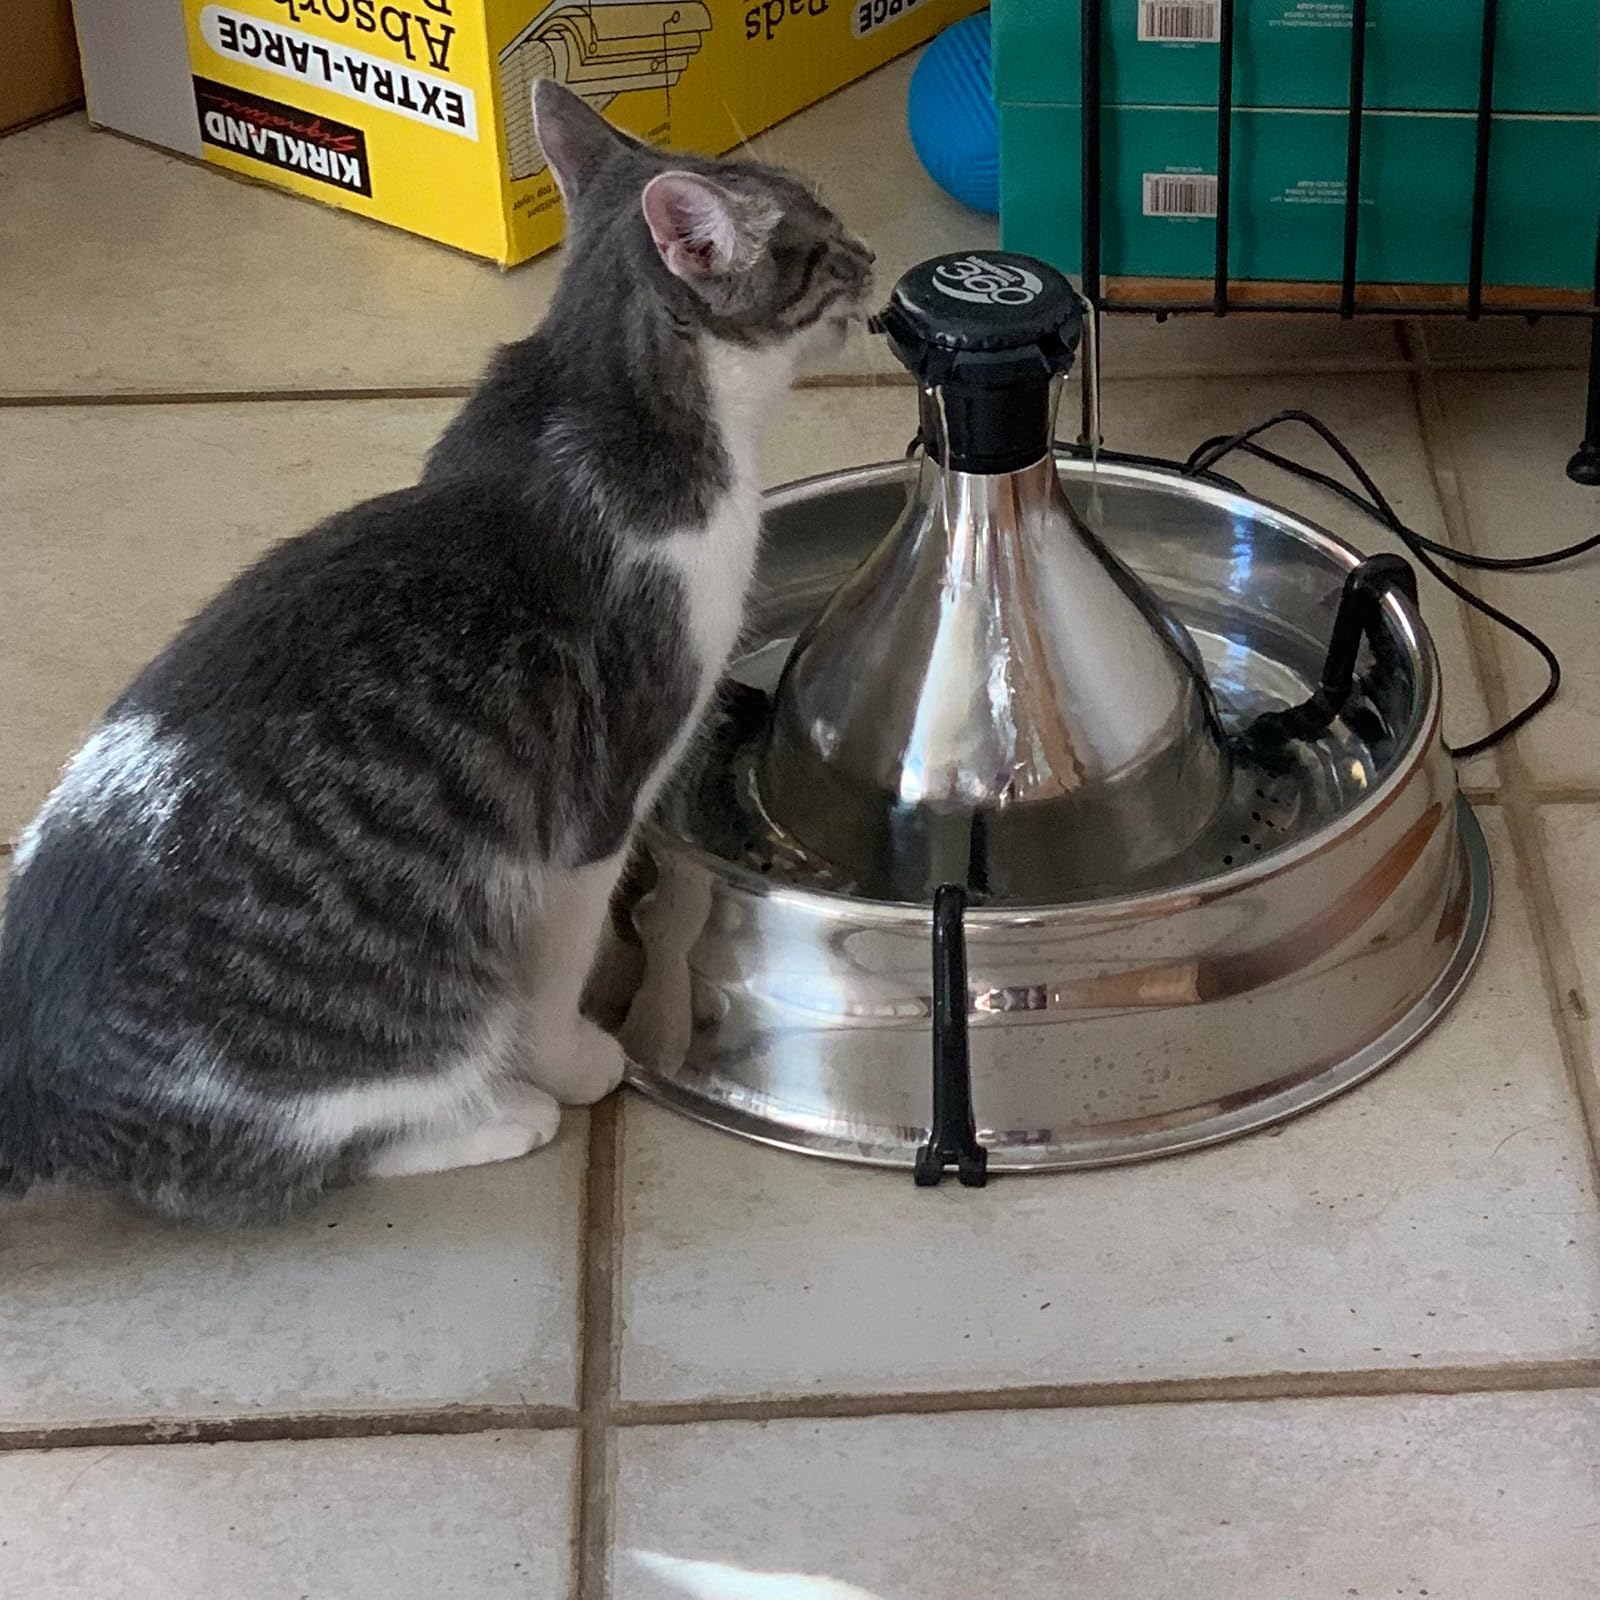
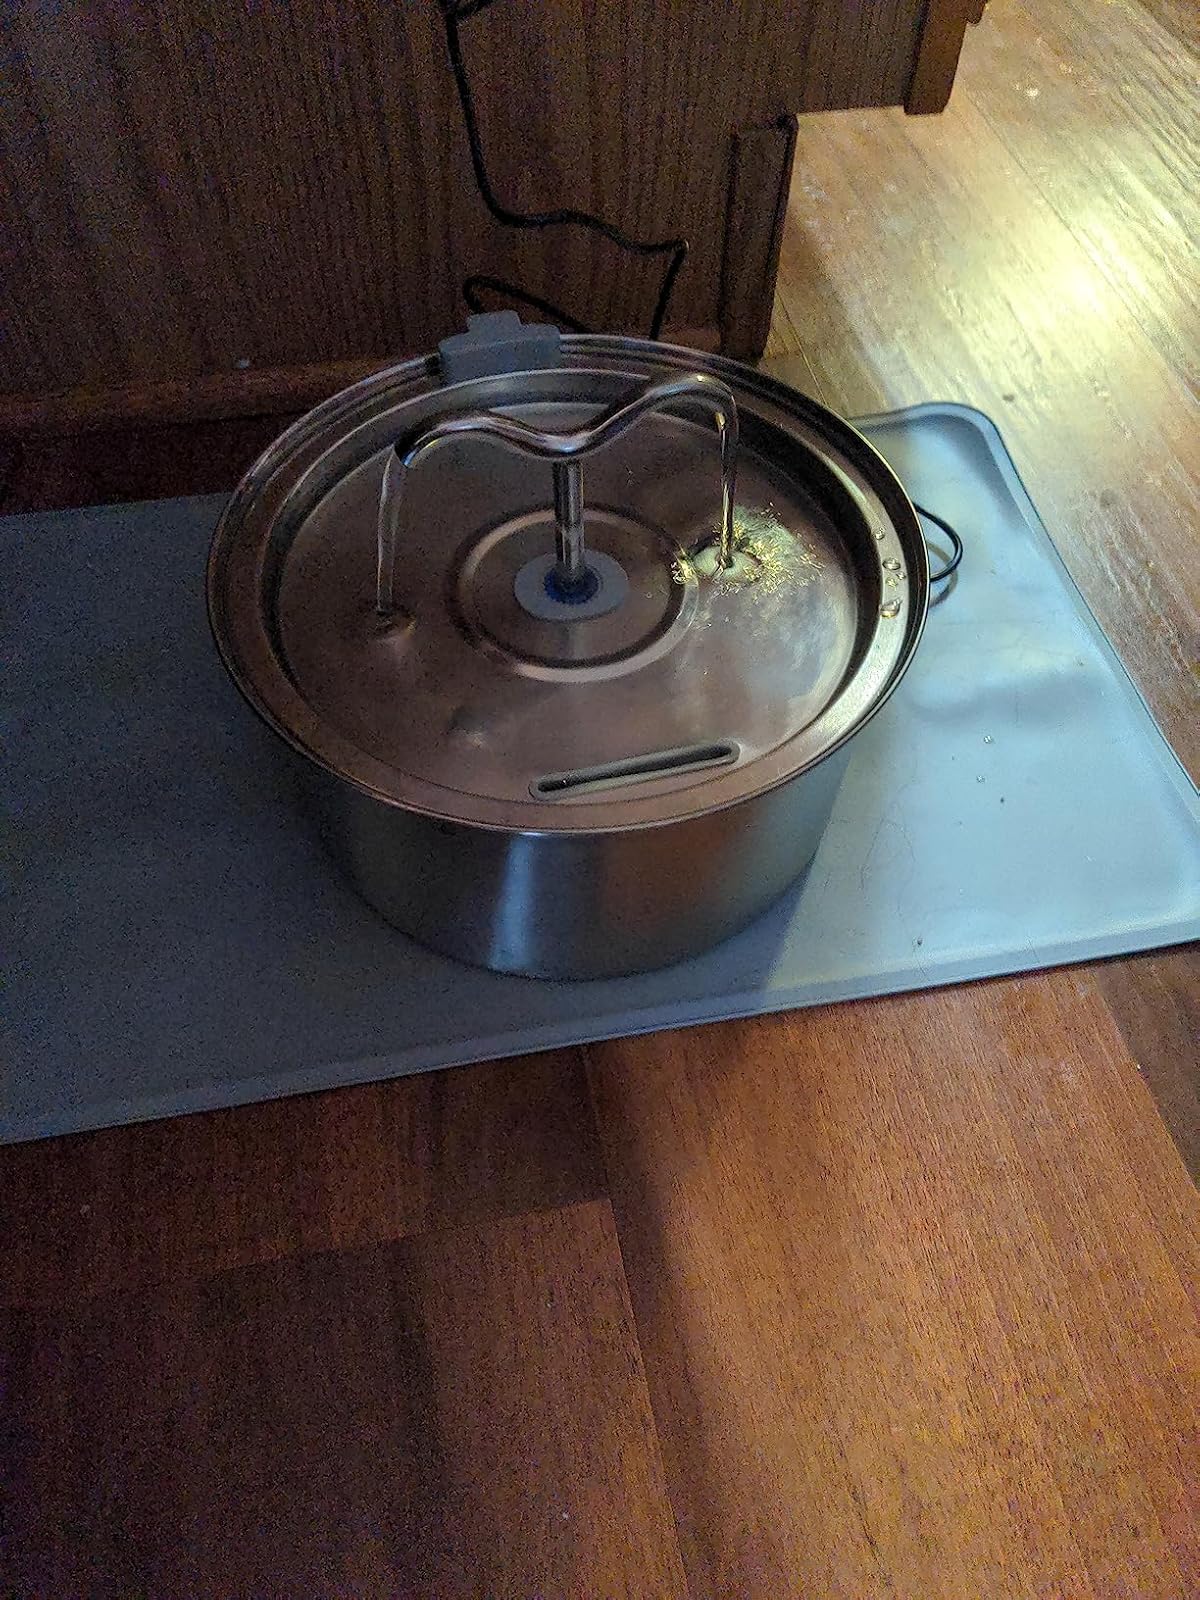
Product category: items_bowl
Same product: no